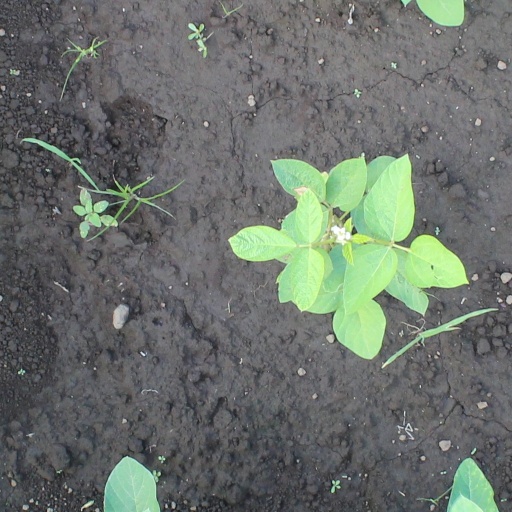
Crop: soybean